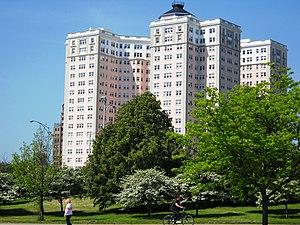
Les Edgewater Beach Apartments est un bâtiment résidentiel situé au 5555 North Sheridan Road, dans le secteur d'Edgewater à Chicago, dans l'État de l'Illinois aux États-Unis. Construit en 1924, le bâtiment abritait autrefois un hôtel de luxe et a été reconverti en immeuble résidentiel à sa fermeture en 1970.